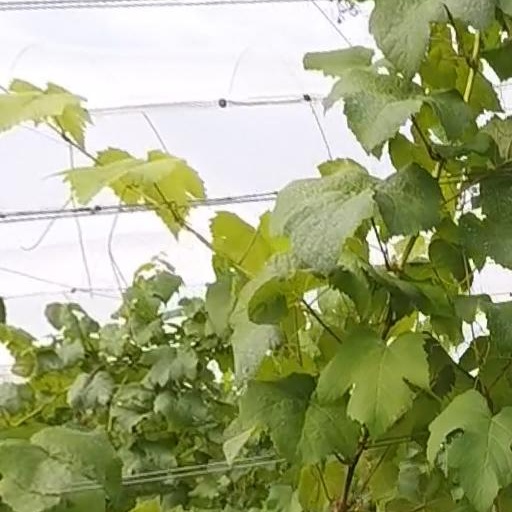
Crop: grape